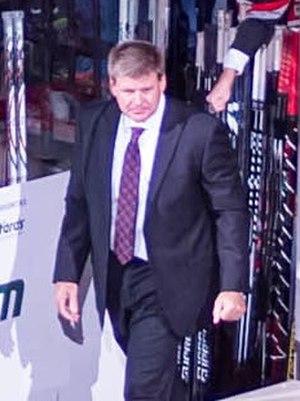
William Robert Peters, dit Bill Peters, est un entraîneur canadien de hockey sur glace. Il a été entraîneur-chef des Flames de Calgary, des Hurricanes de la Caroline et de l'équipe canadienne masculine de hockey sur glace.